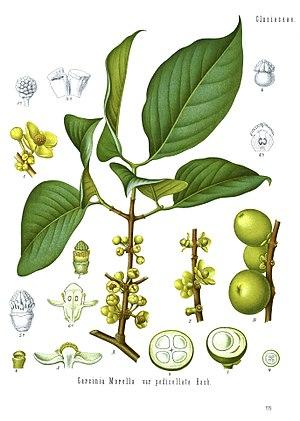
Garcinia est un genre de plantes de la famille des Clusiaceae originaire d'Asie, d'Australie, d'Afrique tropicale et australe, de Polynésie, des Caraïbes et d'Amérique du Sud. Le nombre d'espèces établies est fortement controversé. Selon les sources de botanistes, entre 50 et 300 taxons sont considérés comme expressément valables.